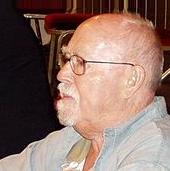
Age: 79